Rotor kite

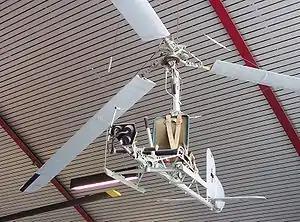
A Focke-Achgelis Fa 330 rotor kite

A rotor kite or gyrokite is an unpowered, rotary-wing aircraft. Like an autogyro or helicopter, it relies on lift created by one or more sets of rotors in order to fly. Unlike a helicopter, gyrokites and rotor kites do not have an engine powering their rotors, but while an autogyro has an engine providing forward thrust that keeps the rotor turning, a rotor kite has no engine at all, and relies on either being carried aloft and dropped from another aircraft, or by being towed into the air behind a car or boat or by use of ambient winds for the kiting. As of 2009, no country in the world requires a license to pilot such a craft.